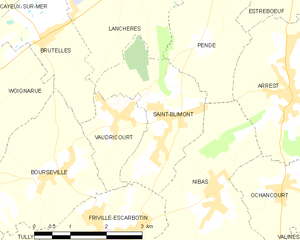
Carte des communes françaises Saint-Blimont